Rxvt

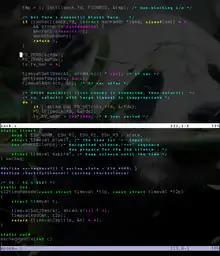
rxvt-unicode with translucency and a truetype mono font

Aside from features such as those controlled by resource files, rxvt's terminal emulation differs from xterm in two important ways: